The Bourne Legacy (film)

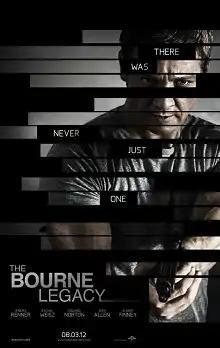
Theatrical release poster

The Bourne Legacy is a 2012 American action-thriller film directed by Tony Gilroy, and is the fourth installment in the series of films adapted from the "Jason Bourne" novels originated by Robert Ludlum and continued by Eric Van Lustbader. The film centers on black ops agent Aaron Cross (portrayed by Jeremy Renner), an original character. In addition to Renner, the film stars Rachel Weisz and Edward Norton. "The Bourne Legacy" was preceded by "The Bourne Identity" (2002), "The Bourne Supremacy" (2004), and "The Bourne Ultimatum" (2007) and followed by "Jason Bourne" (2016).